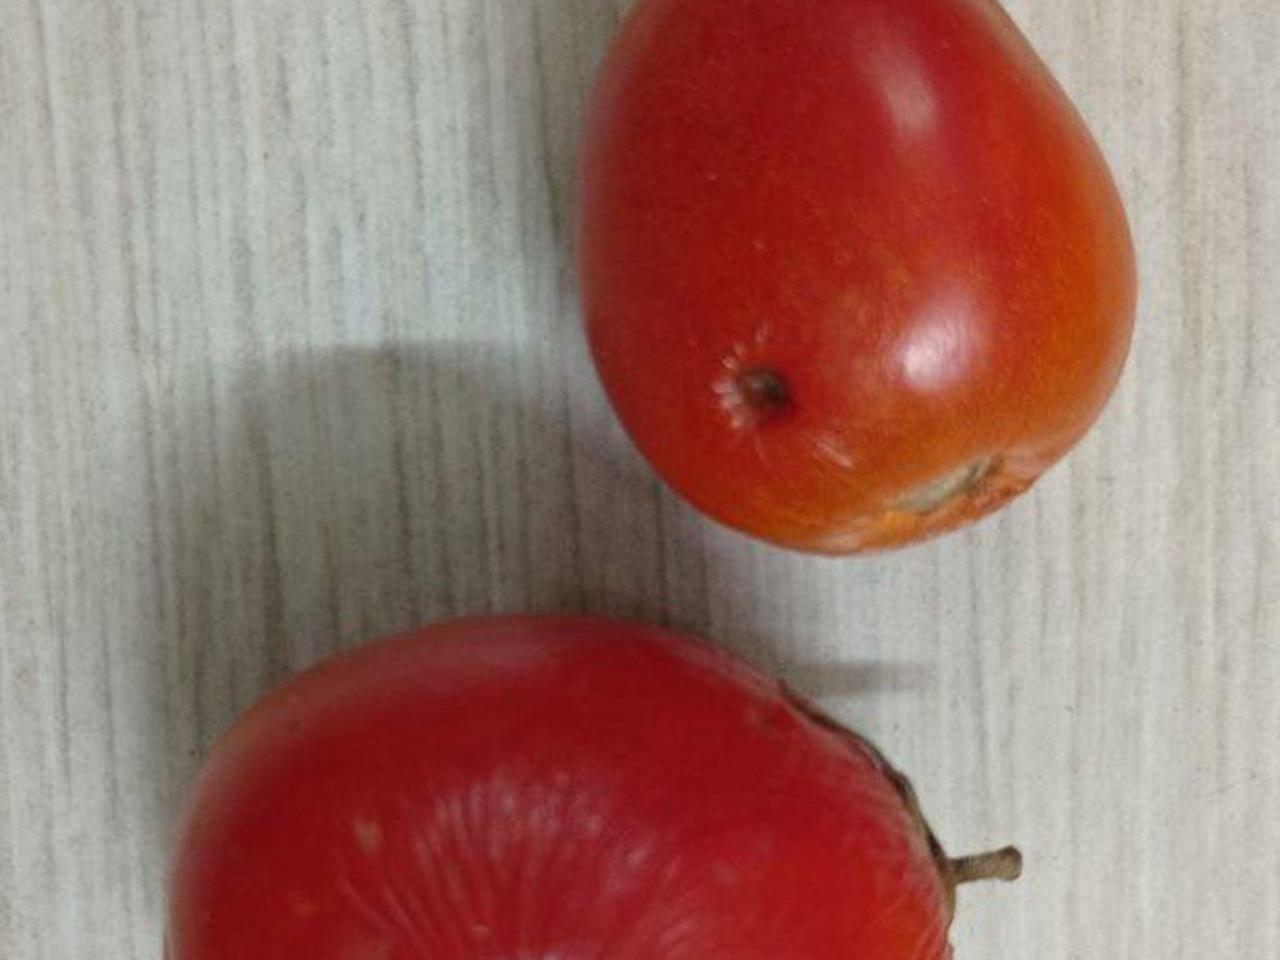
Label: Rotten